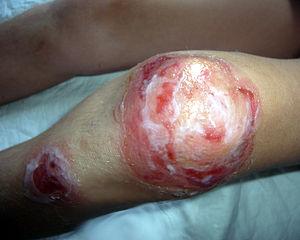
Impétigo bulleux (genoux) enfant 8 ans
L'impétigo est une infection cutanée superficielle bactérienne, due à un streptocoque et/ou à un staphylocoque. C'est une pathologie autoinoculable et non immunisante. Contrairement aux croyances populaires, l'impétigo ne surgit pas par suite d'un manque d'hygiène mais sa guérison impose, outre une antibiothérapie et des antiseptiques, une bonne hygiène.